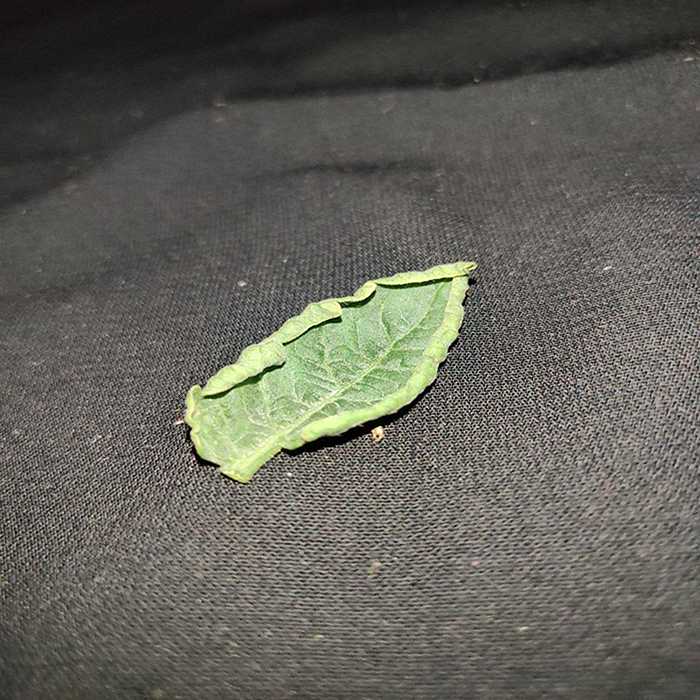
Plant: Tomato
Label: Tomato leaf curl virus